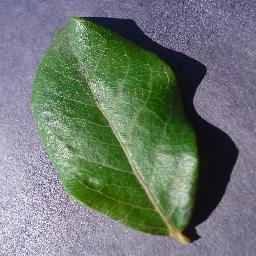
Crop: blueberry
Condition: healthy